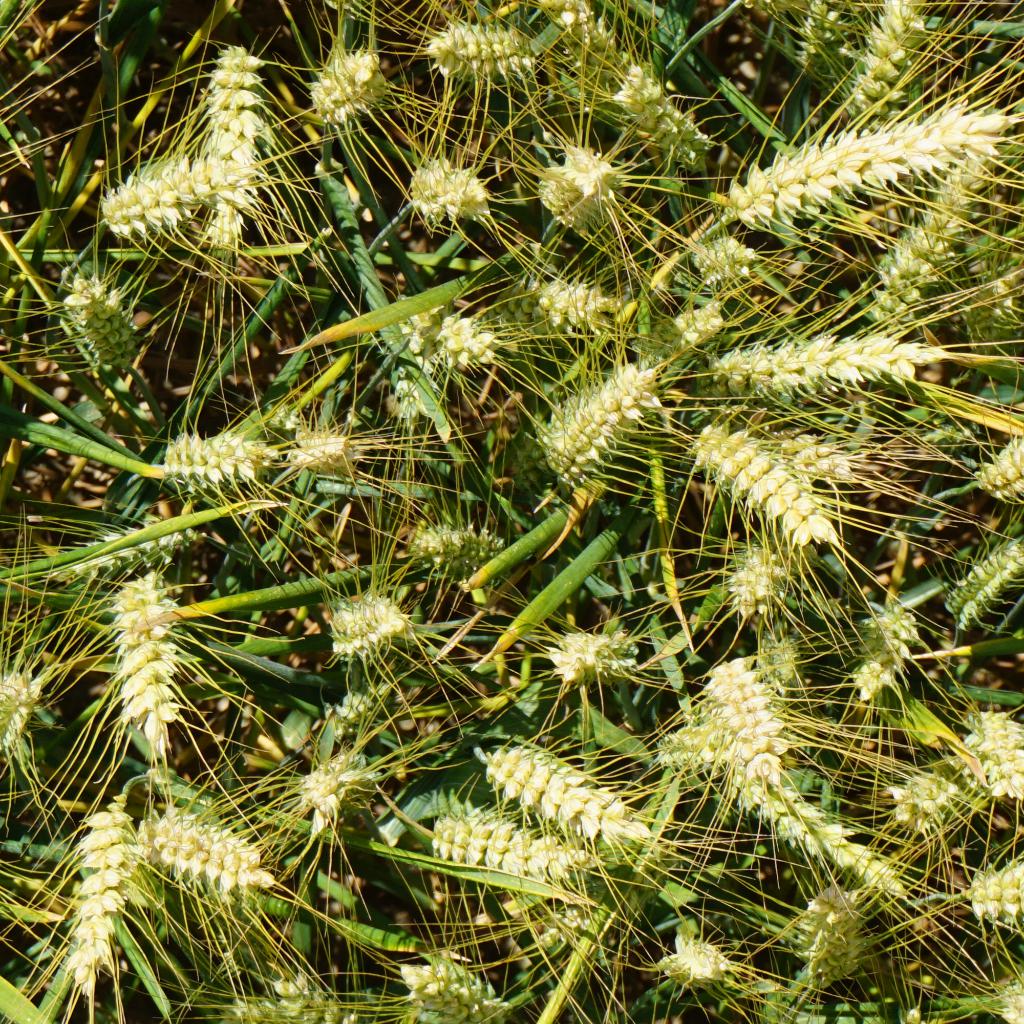
Country: France
Location: Gréoux
Wheat development stage: Filling - Ripening